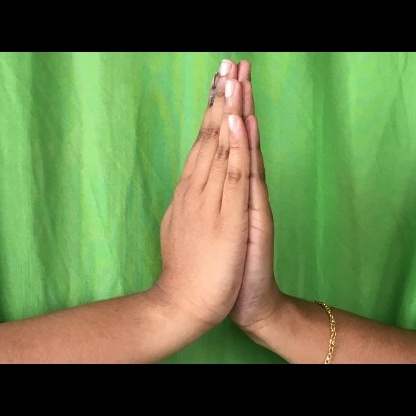
Mudra: Anjali